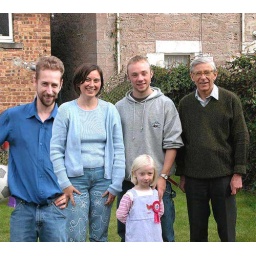
that guy in the blue shirt to the left wasn't there before....we put him in there